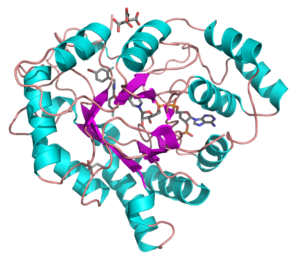
L'aldose réductase, ou aldéhyde réductase, est une oxydoréductase qui catalyse la réaction :